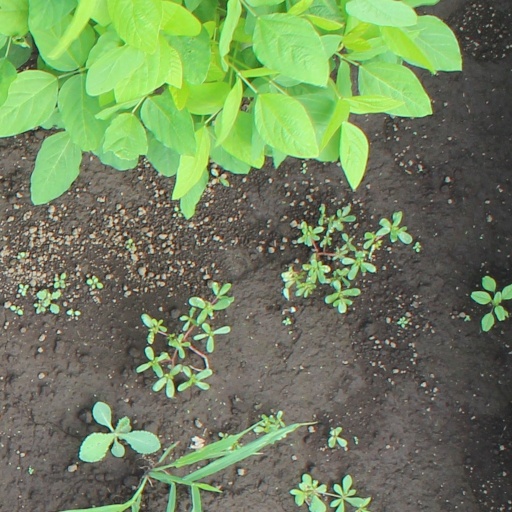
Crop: soybean